Phulkari

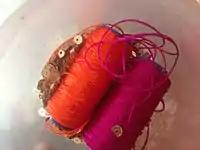
Silk embroidery floss (Patt), Rajpura Punjab (India), 2015

There are different theories about the origin of phulkari. One such belief is that this embroidery was prevalent in different parts of the country as far back as the 7th century CE but survived only in Punjab. Motifs similar to the ones found in Phulkari are also found in "Kashida" of Bihar and some of the embroideries of Rajasthan. Another thought is that this style of embroidery came from Iran where it was called "Gulkari", also meaning floral work. However, Pal (1960) notes that the styles of Phulkari are distinct to Gulkari work.